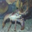
Label: lobster